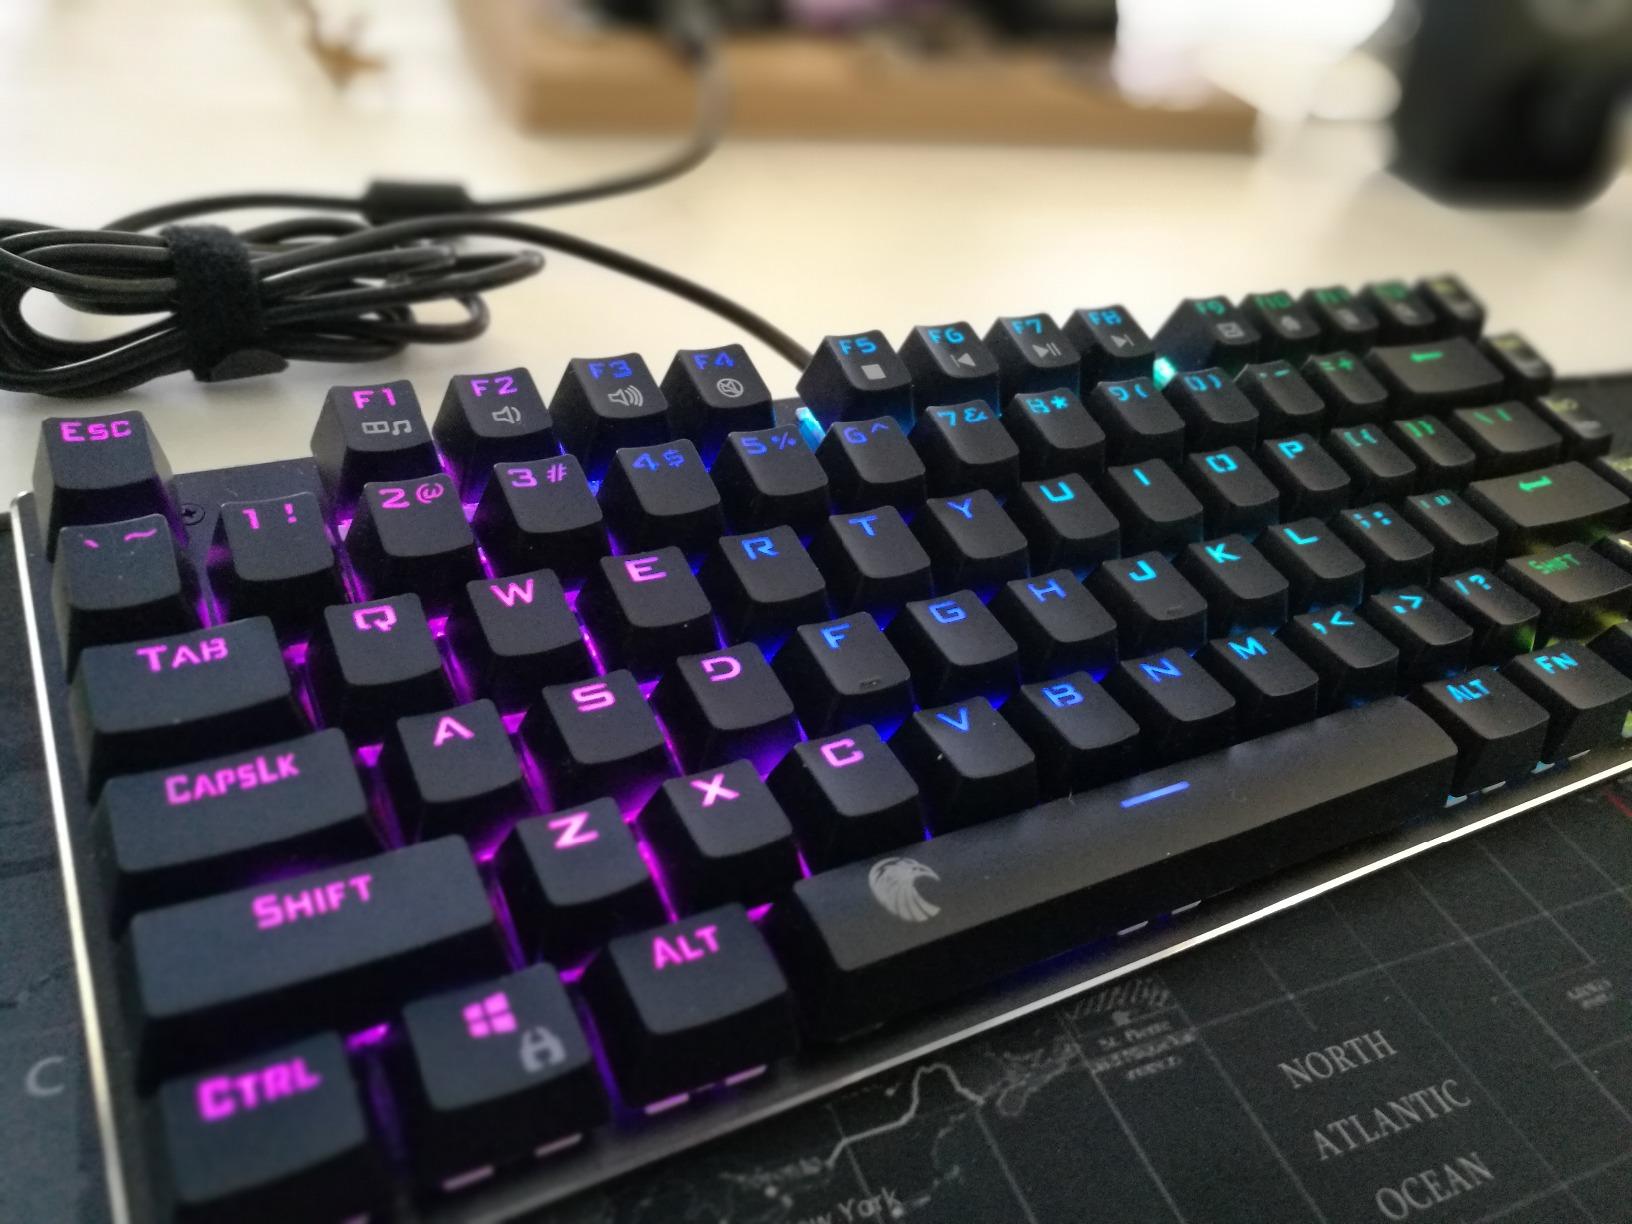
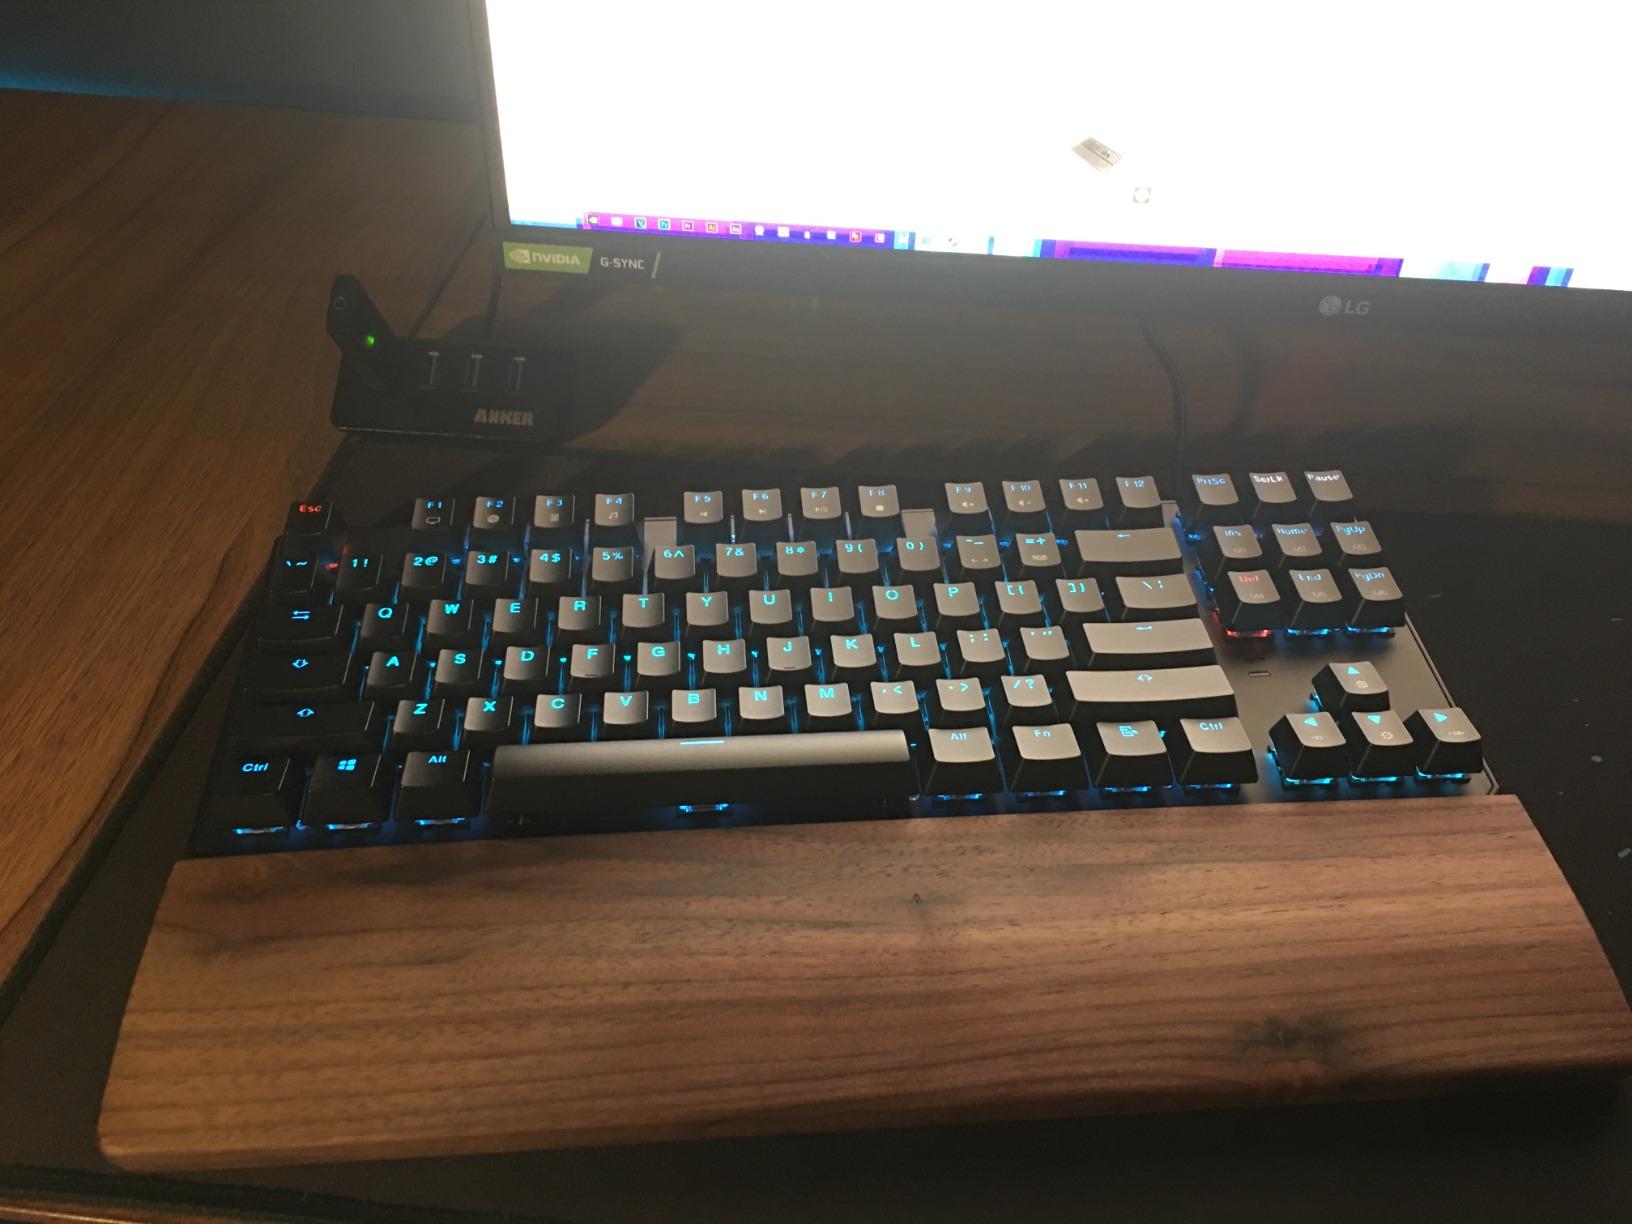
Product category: keyboard
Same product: no